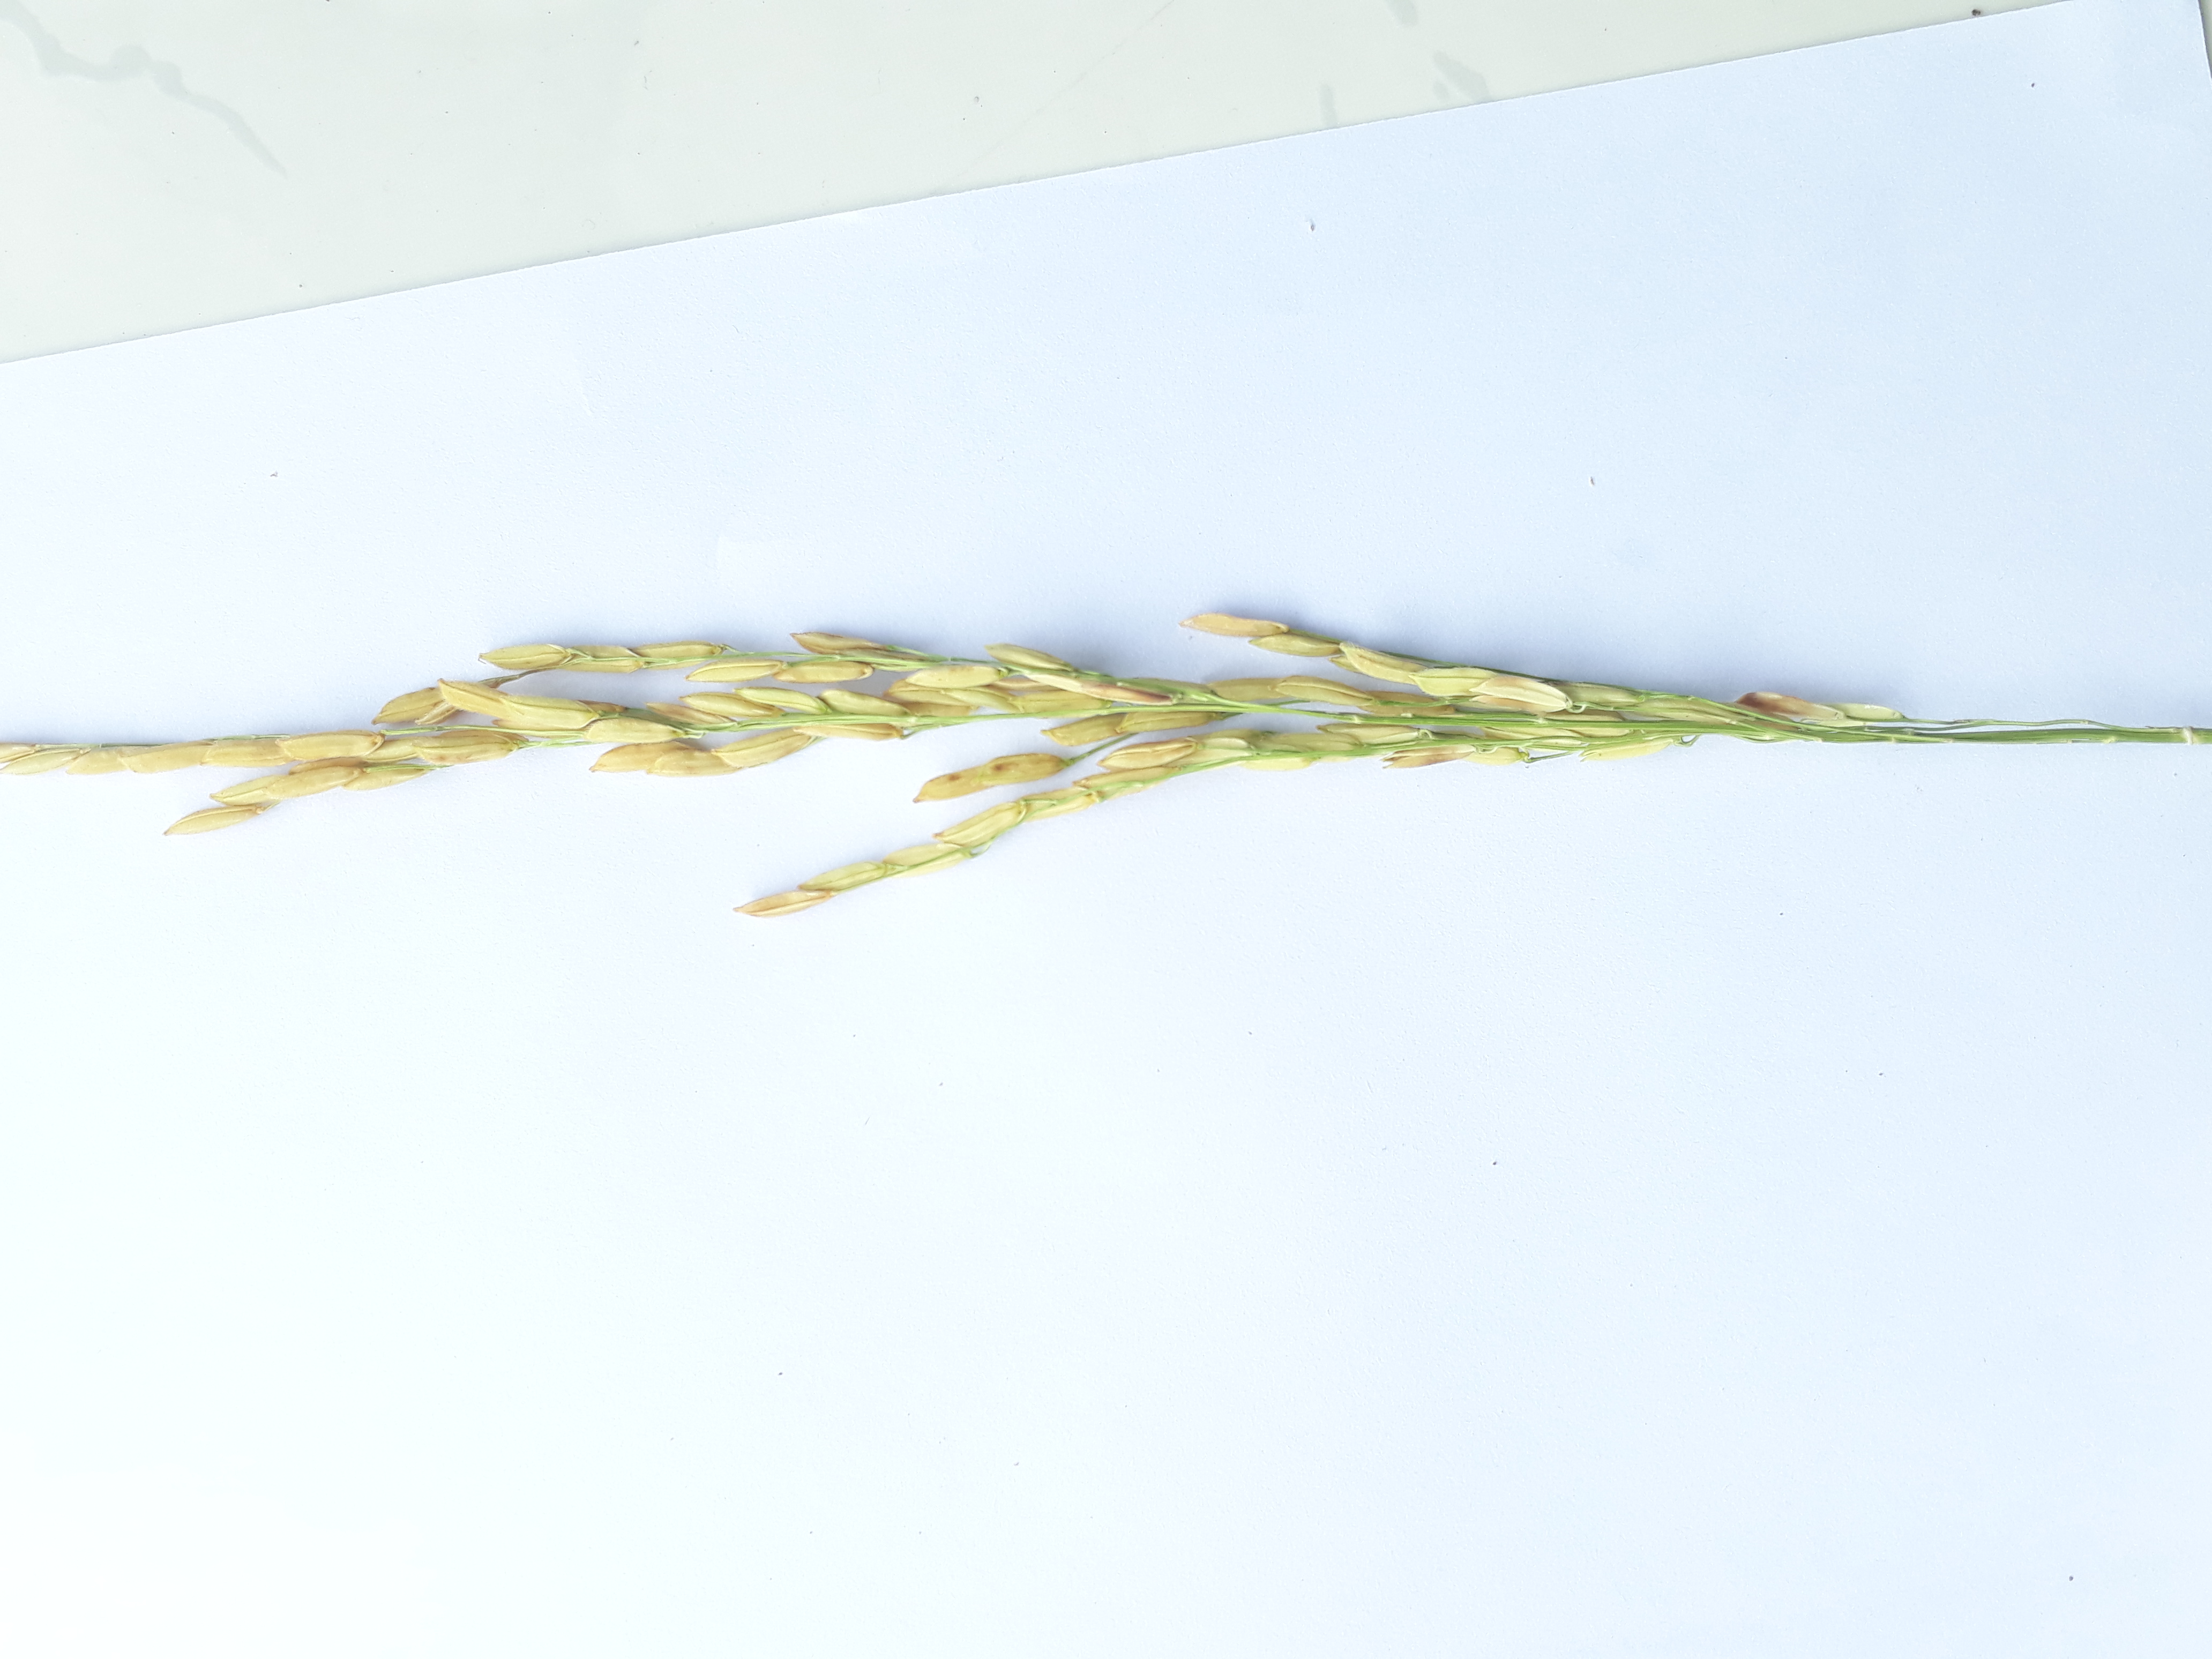
Label: Mild